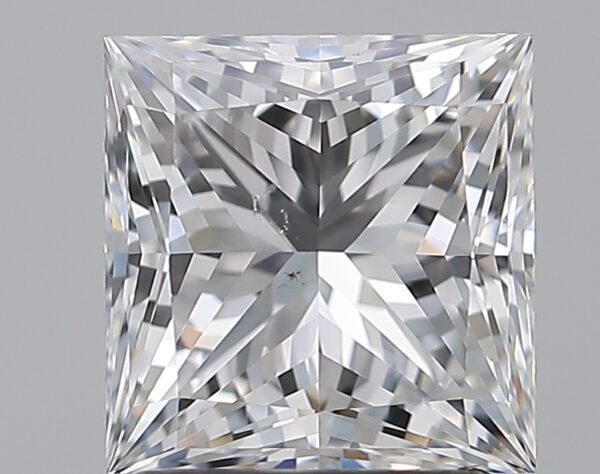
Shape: princess
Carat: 2.01
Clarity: SI1
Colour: E
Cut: EX
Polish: EX
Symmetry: EX
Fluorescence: N
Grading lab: GIA
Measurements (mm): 6.88 x 6.71 x 4.95